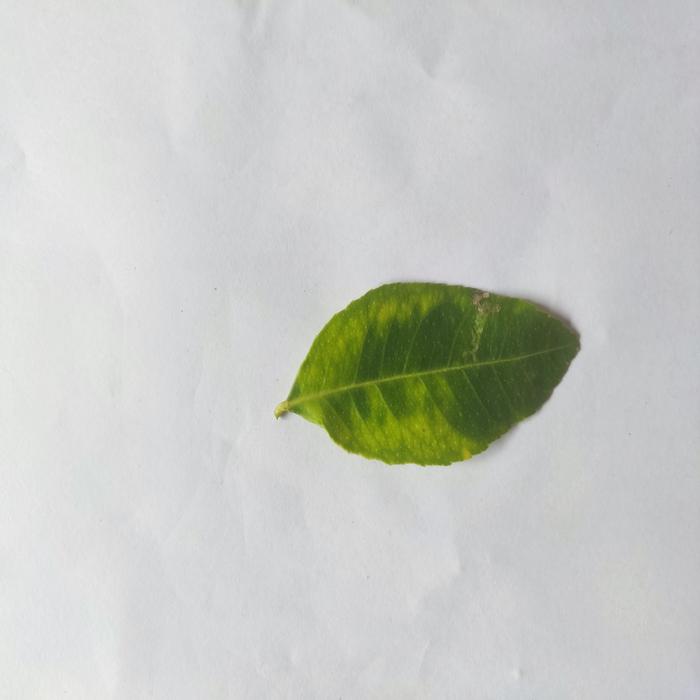
Crop: Lemon
Leaf condition: Citrus